Peter Sellers

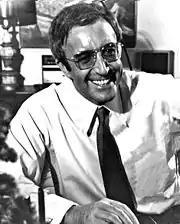
Sellers in 1971

On 20 January 1965, Sellers and Ekland announced the birth of a daughter, Victoria. They moved to Rome in May to film "After the Fox", an Anglo-Italian production in which they were both to appear. The film was directed by Vittorio De Sica, whose English Sellers struggled to understand. Sellers attempted to have De Sica fired, causing tensions on the set. Sellers also became unhappy with his wife's performance, straining their relationship and triggering open arguments, during one of which Sellers threw a chair at Ekland. Despite these conflicts, the script was praised for its wit.